Oaxaca en la historia y en el mito

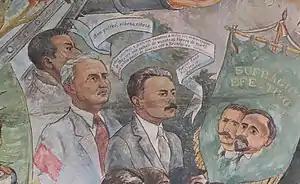
From the mural, José Vasconcelos with a moustache

On May 27, 1978, The Oaxacan artist Rufino Tamayo published a letter to the editor stating that the artistic experience of García Bustos, known better for his engravings, On June 5, 1978, 18 Oaxacans, from different professional and artistic domains wrote a letter to the editor supporting Garcia Bustos.